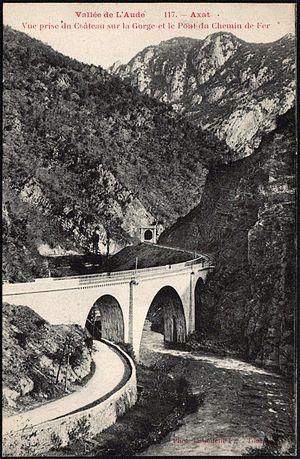
Axat est une commune française située dans le département de l'Aude, en région Occitanie.